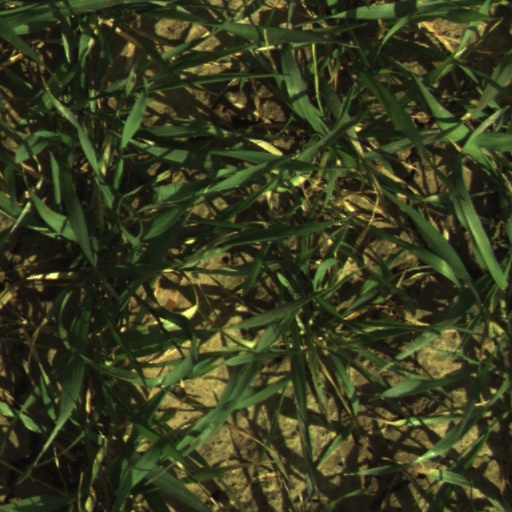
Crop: wheat